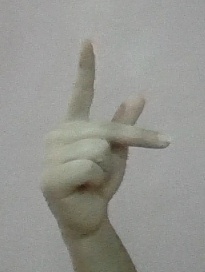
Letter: dha